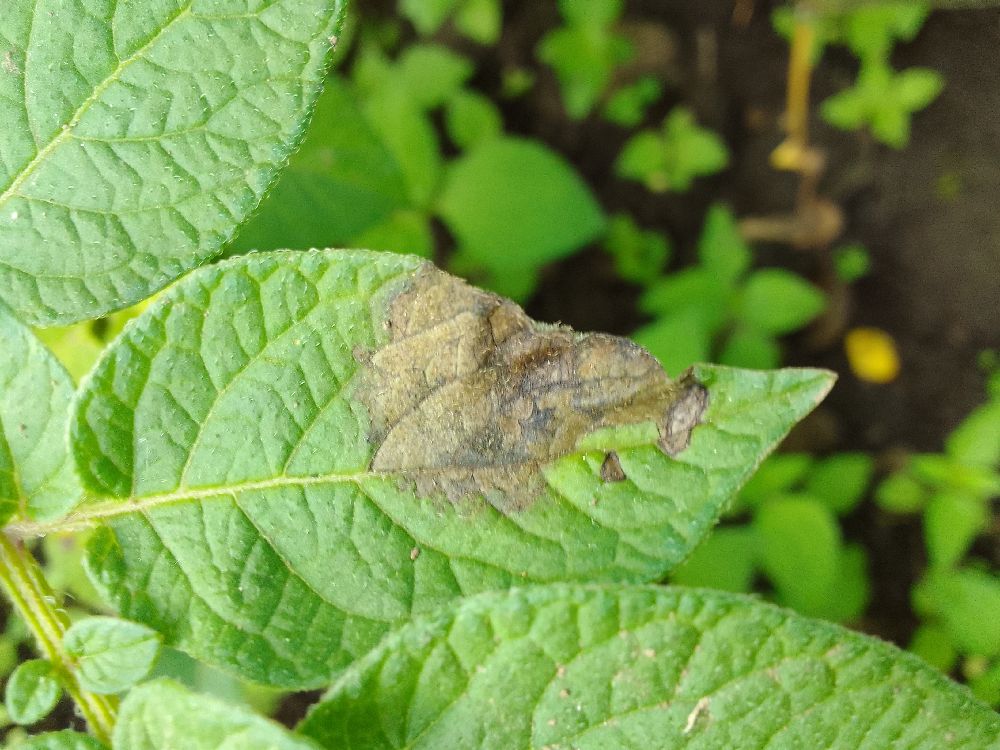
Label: Late blight